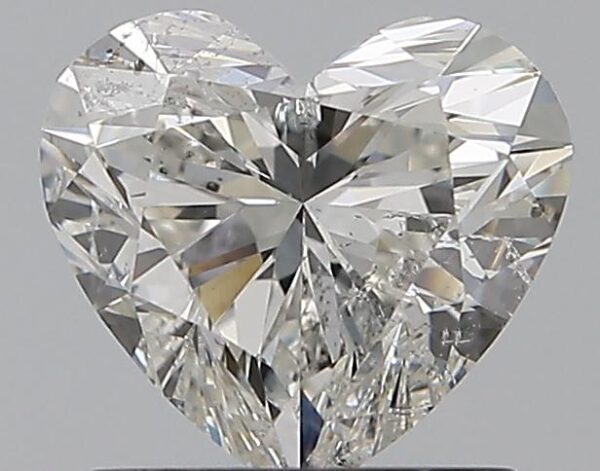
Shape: heart
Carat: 1.01
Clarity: SI2
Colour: G
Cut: EX
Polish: EX
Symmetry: EX
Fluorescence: N
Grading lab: IGI
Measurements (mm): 6.2 x 6.82 x 4.03